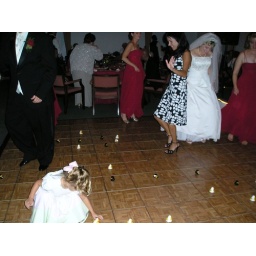
The kids put the rubber duck favors all over the dance floor